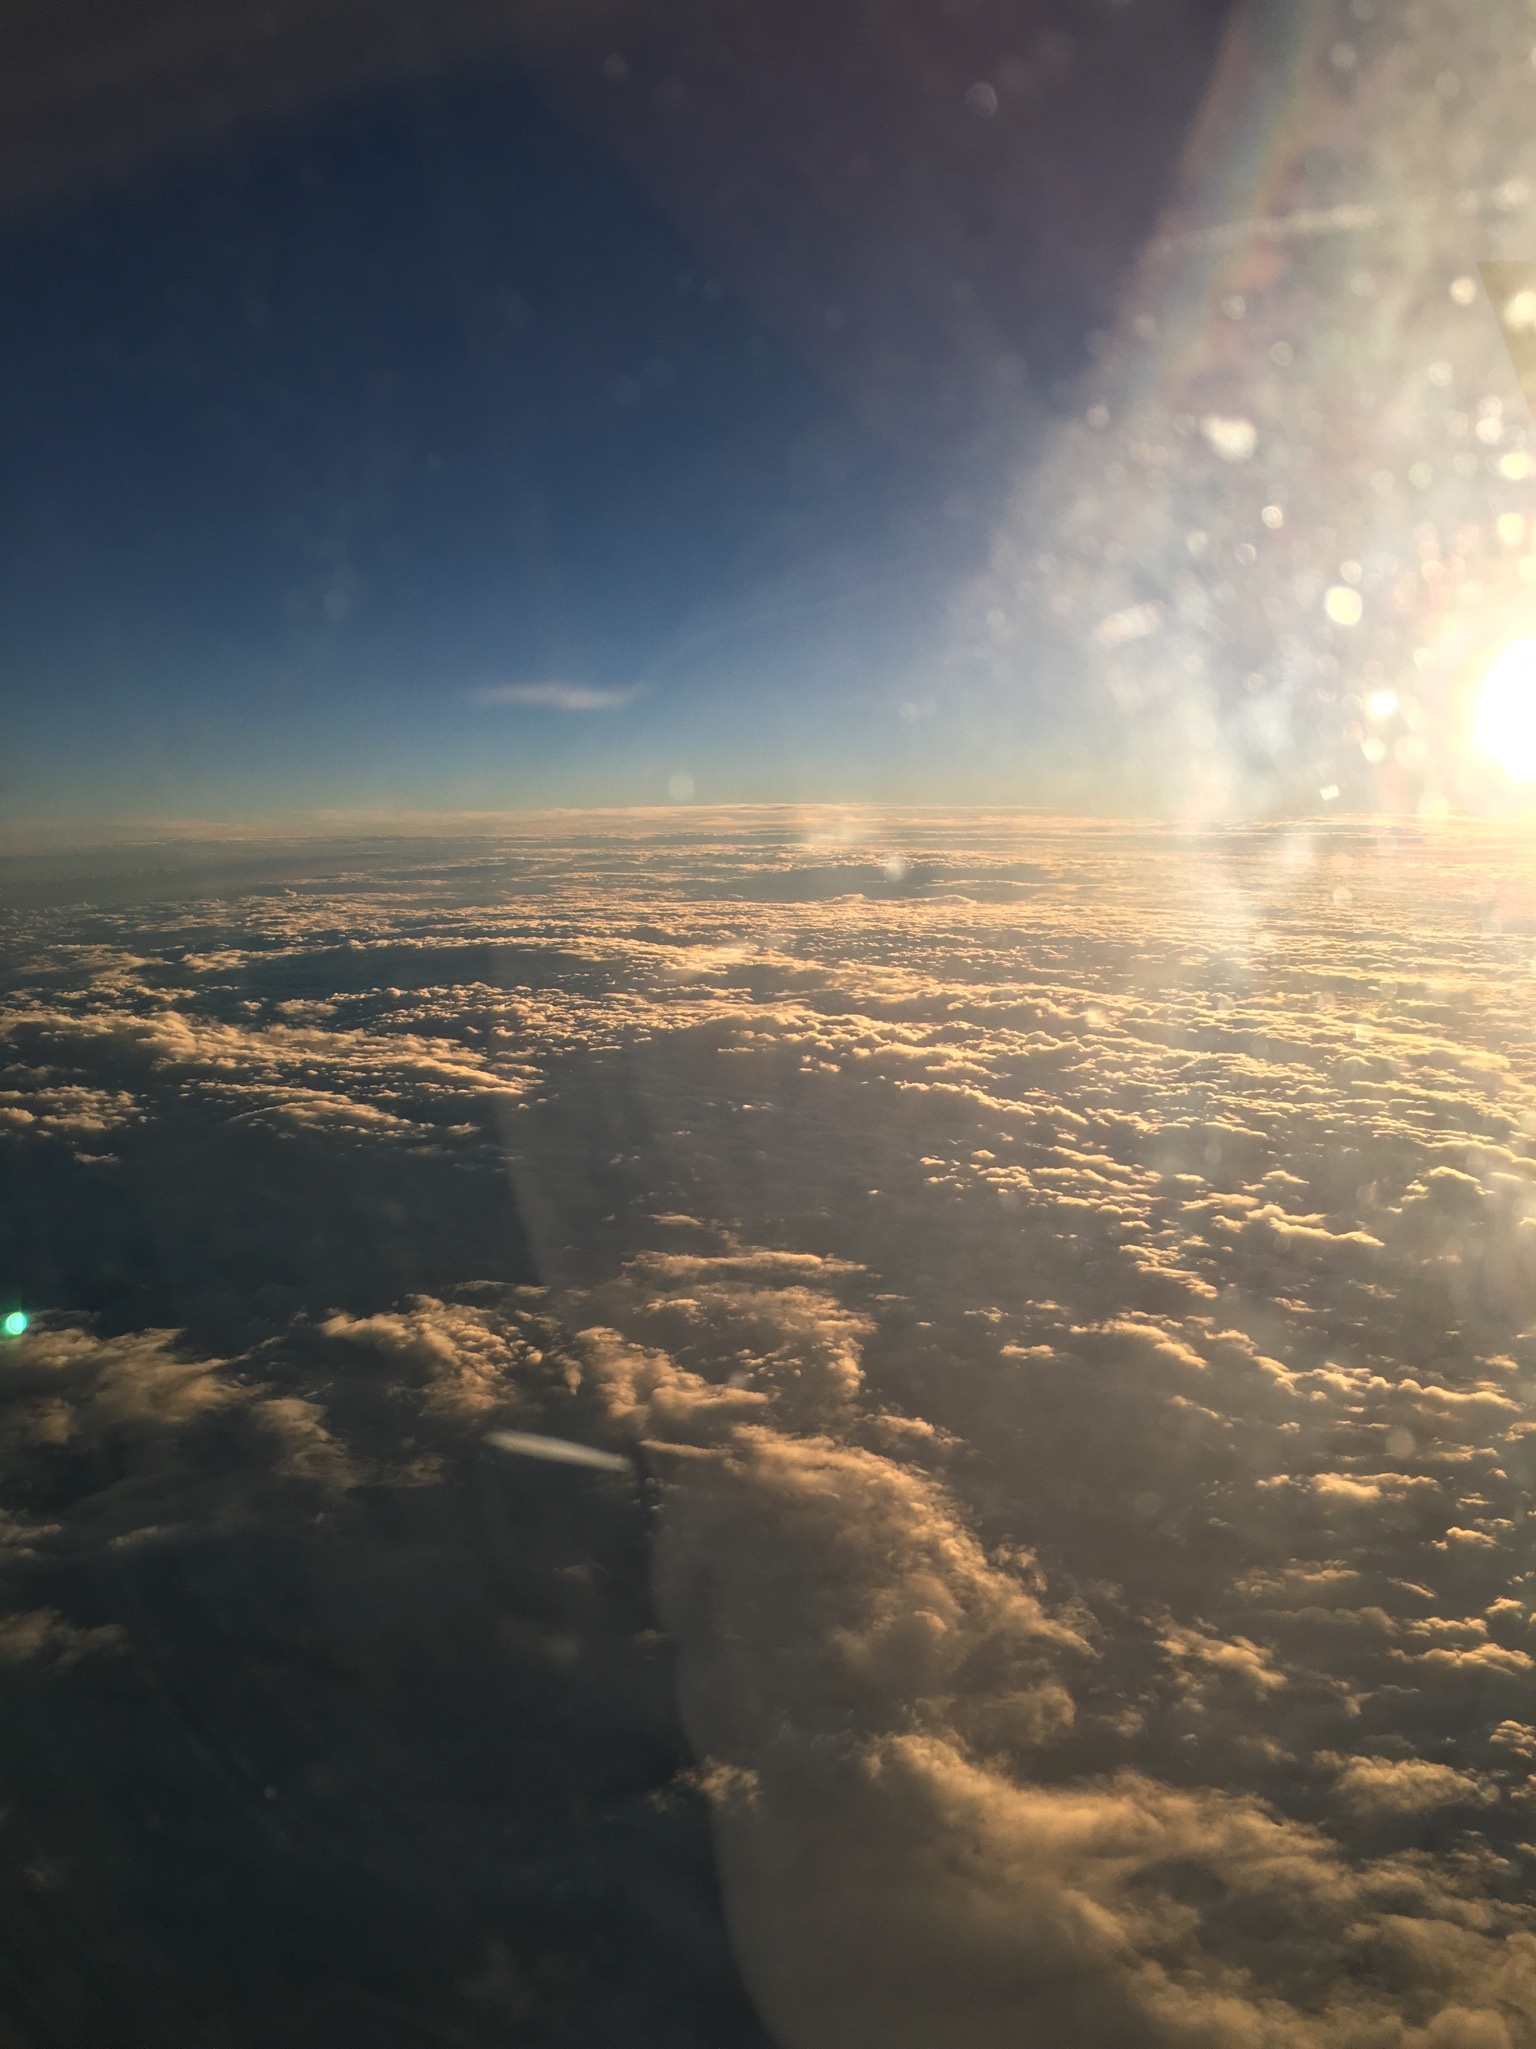
sea, horizon, light, cloud, sky, sun, sunrise, sunset, night, sunlight, morning, dawn, atmosphere, dusk, evening, reflection, flight, darkness, outer space, aerial photography, astronomical object, meteorological phenomenon, atmospheric phenomenon, atmosphere of earth